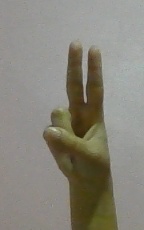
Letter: taa